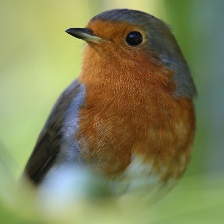
Species: AMERICAN ROBIN
Scientific name: TURDUS MIGRATORIUS
ImageNet parent category: robin